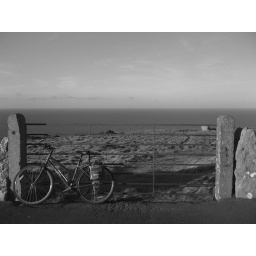
Top of the Orme - bike in black & white